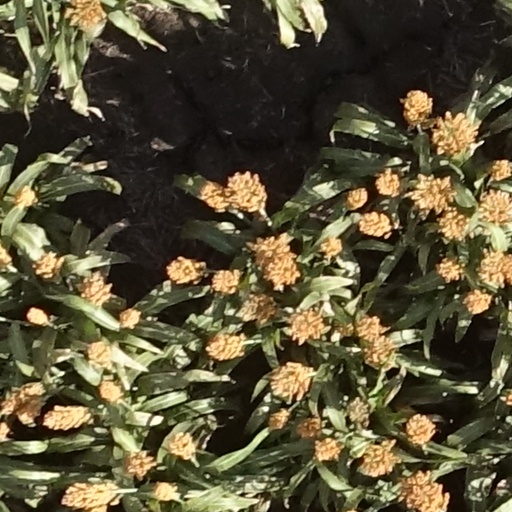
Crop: sorghum